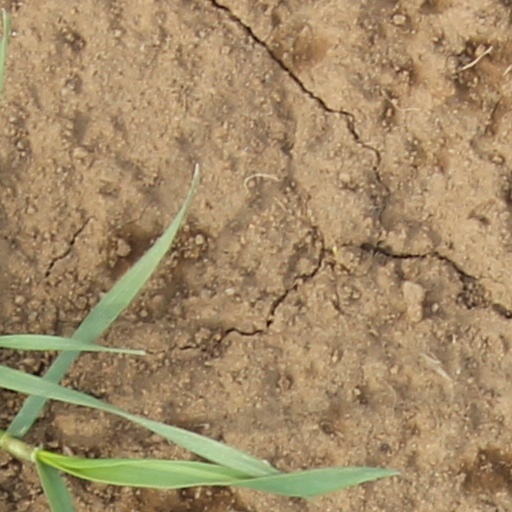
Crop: wheat